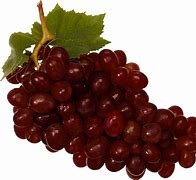
Label: grape